Phillip M. Landrum

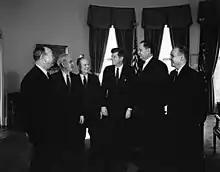
President John F. Kennedy meets with members of Congress. Left to right: Representative Phil M. Landrum (Georgia); Representative James William Trimble (Arkansas); Representative Harris B. McDowell, Jr. (Delaware); President Kennedy; Representative Carl Elliott (Alabama); Representative Stanley R. Tupper (Maine). Oval Office, White House, Washington, D.C.

Landrum was one of the primary sponsors of the Labor Management Reporting and Disclosure Act, also known as the Landrum-Griffin Act. He was also the author of the Economic Opportunity Act of 1964, one of the key pieces of legislation of President Lyndon Johnson's War on Poverty.